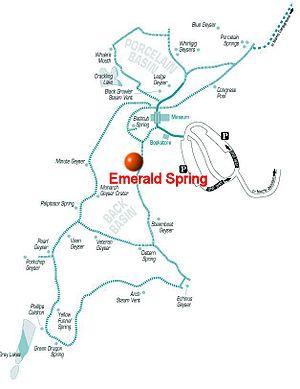
Emerald Spring est une source chaude située dans le Norris Geyser Basin dans le parc national de Yellowstone aux États-Unis.